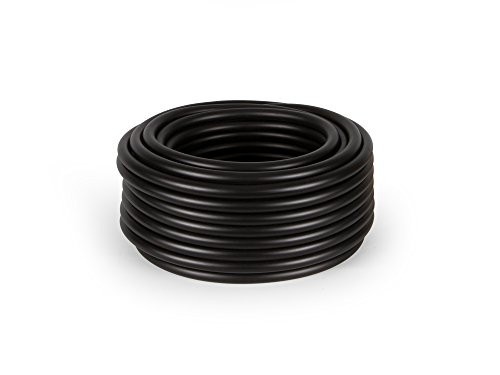
3/8" x 50' Weighted Tubing
Typhoon pond & lake weighted tubing is designed to sink fast & stay in place. High density black PVC formulation remains flexible in a wide range of temperatures for worry-free delivery of air to pond aeration systems.
Brand: Atlantic Water Gardens
Category: Animals & Pet Supplies > Pet Supplies > Fish & Aquatic Supplies > Aquarium & Pond Tubings > Airlines